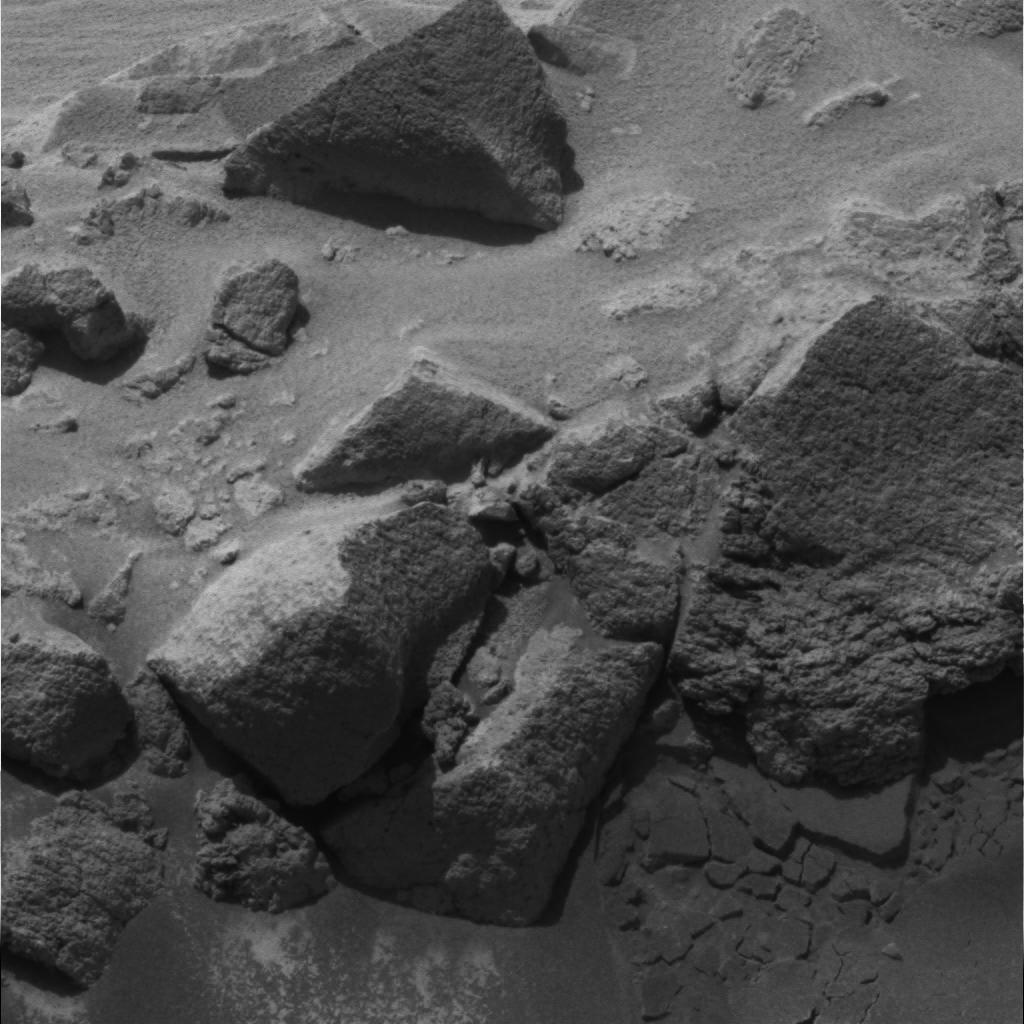
Surface features visible: Rock Outcrops, Clasts, Rock (Round Features), Soil, Nearby Surface